Charlotte Cushman

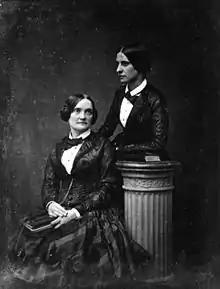
Charlotte Cushman and Matilda Hays

In 1848, Cushman met journalist, writer and part-time actress Matilda Hays. The two women became close friends, and after a short amount of time and some correspondence, they became involved in an affair. For the next ten years the two would be together almost constantly. They became known for dressing alike, and in Europe were publicly known as "a couple".